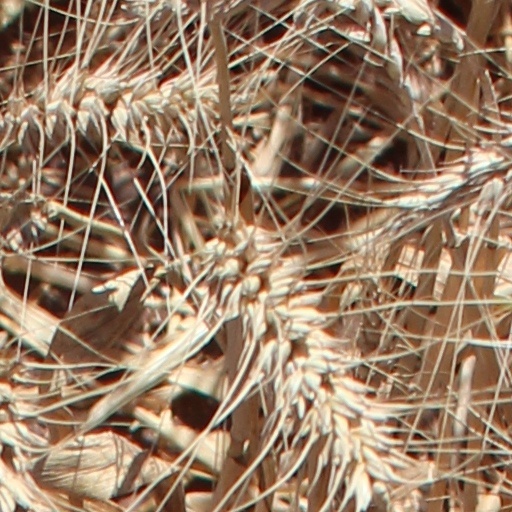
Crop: wheat